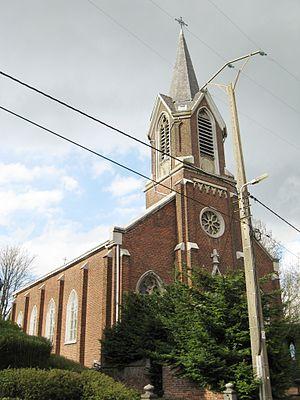
Eglise Saint-Severin à Odeur
Le diocèse de Liège, dans la province de Liège en Belgique, compte 529 paroisses. Ces paroisses sont regroupées en unité pastorale, et certaines unités pastorales forment l'un des 17 doyennés.
Odeur est une section de la commune belge de Crisnée située en Région wallonne dans la province de Liège.